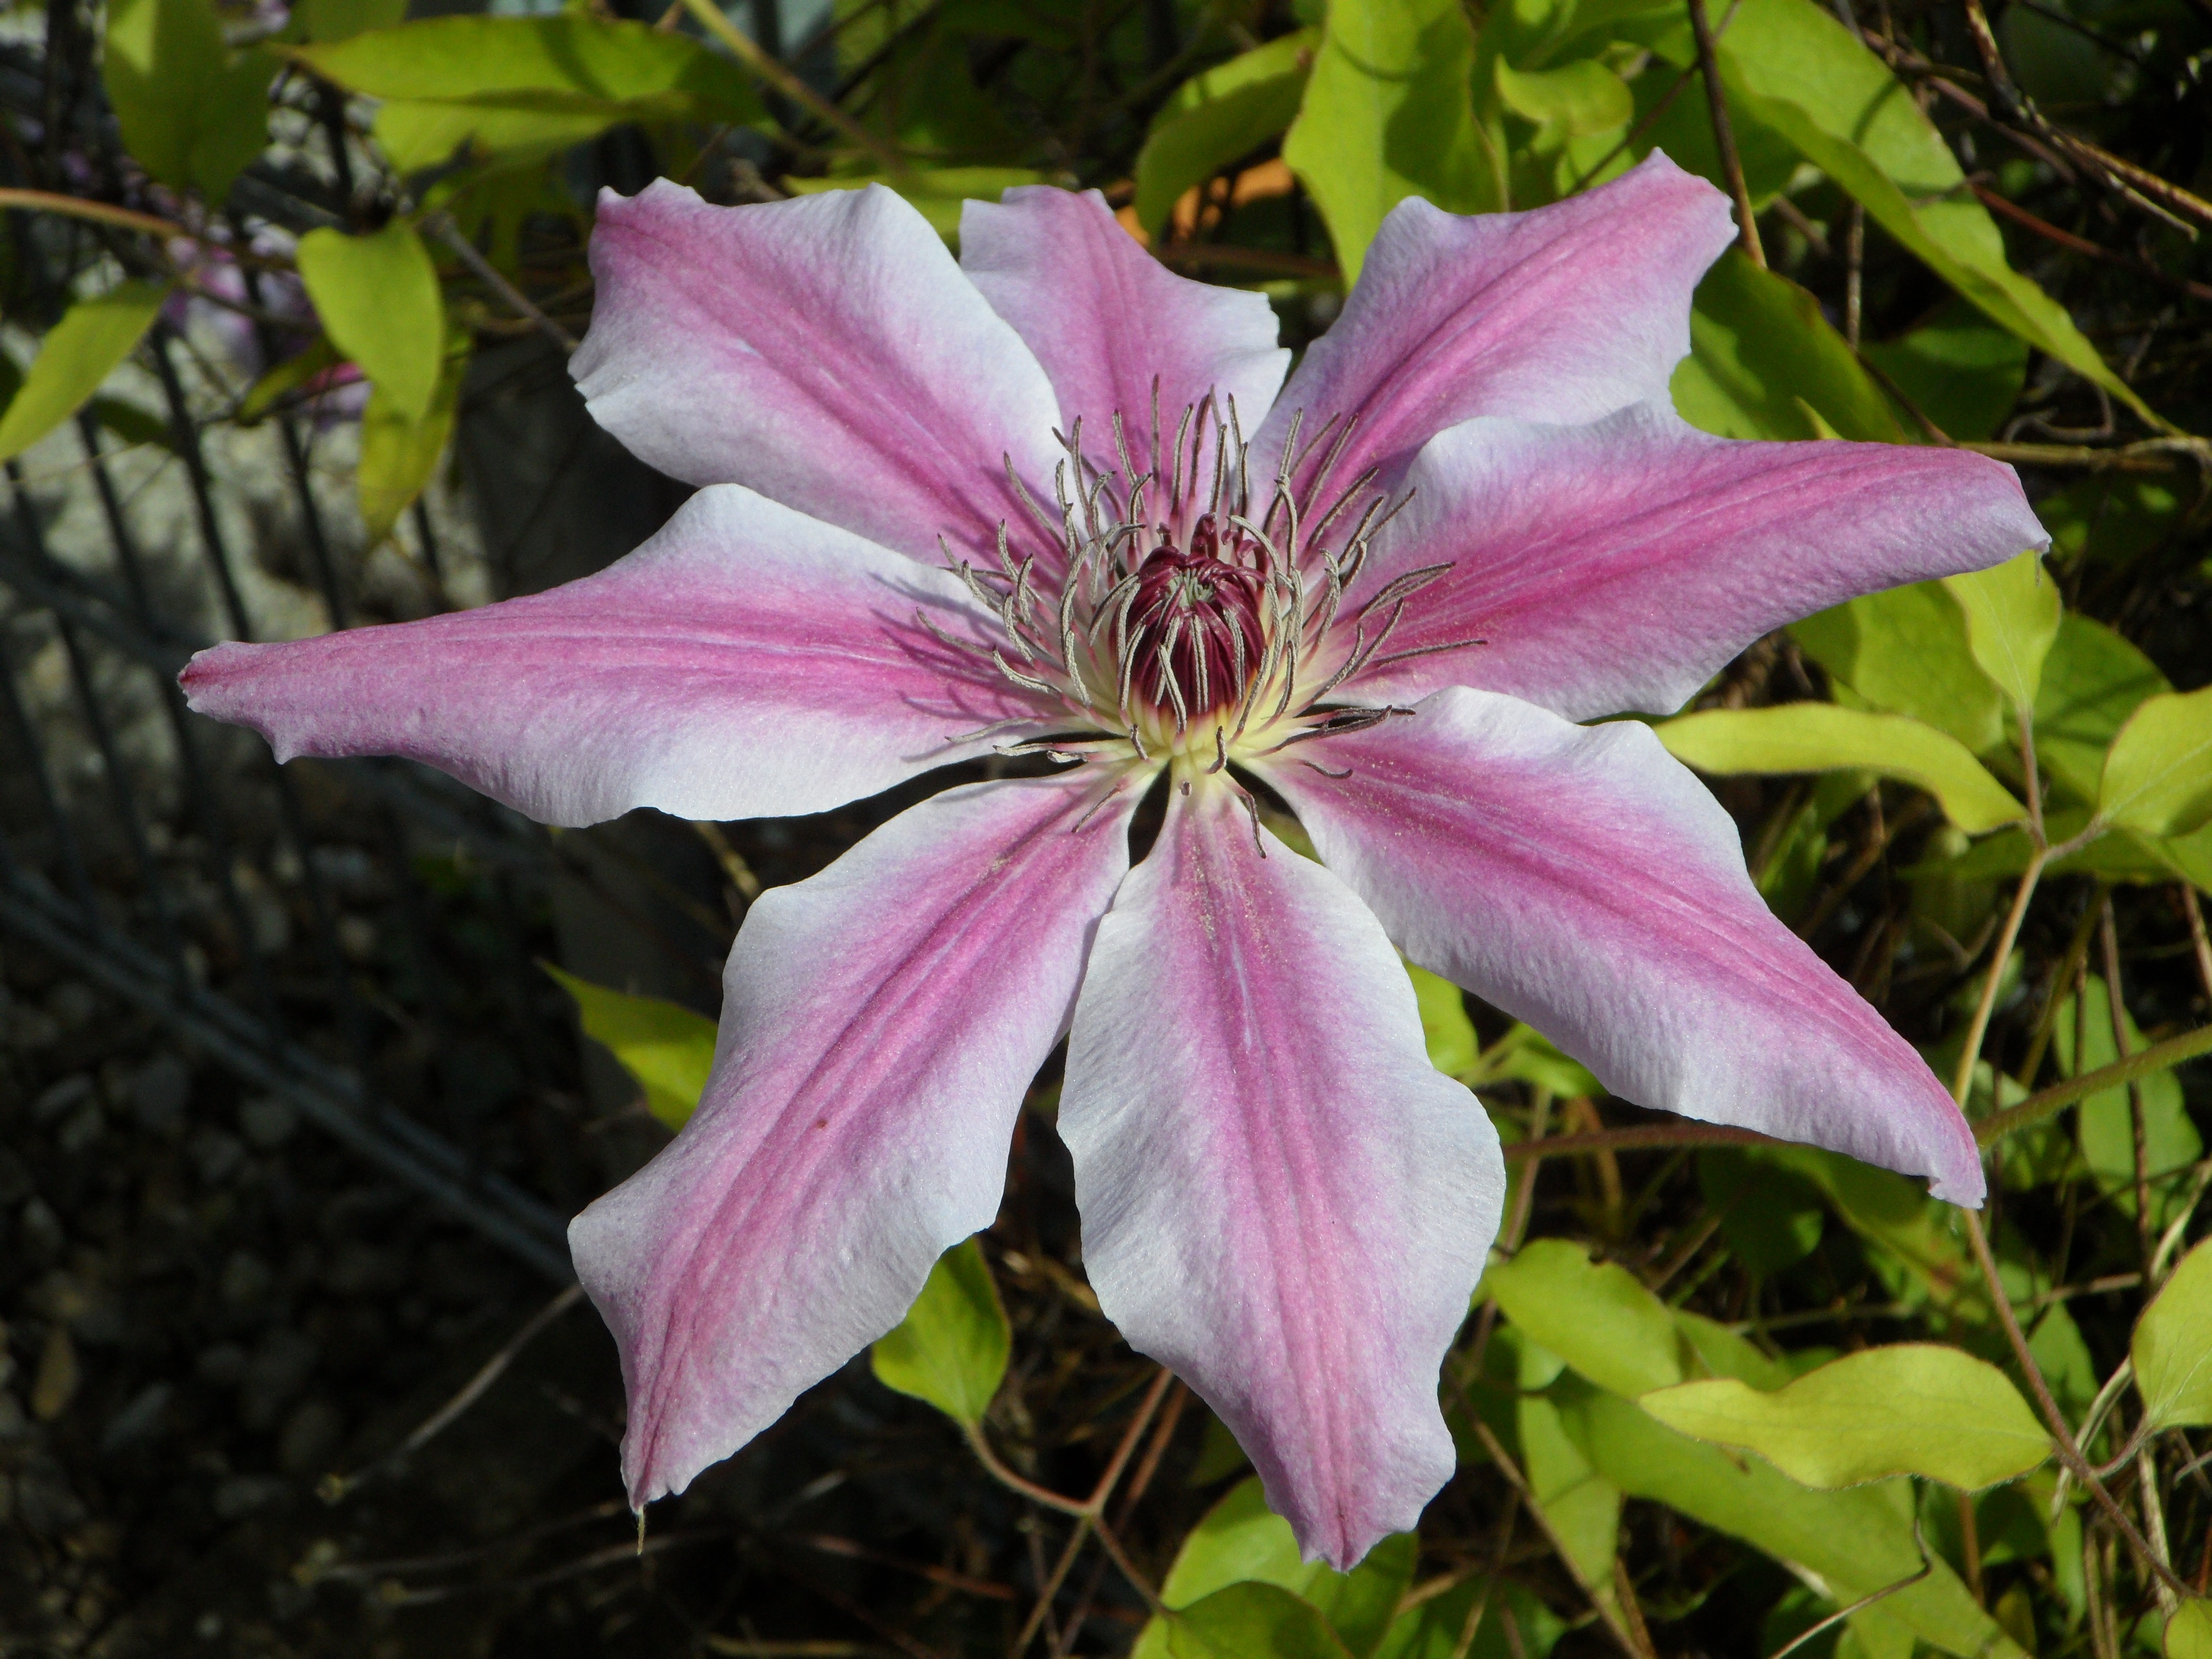
blossom, plant, flower, purple, petal, bloom, botany, flora, clematis, flowering plant, land plant